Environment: real
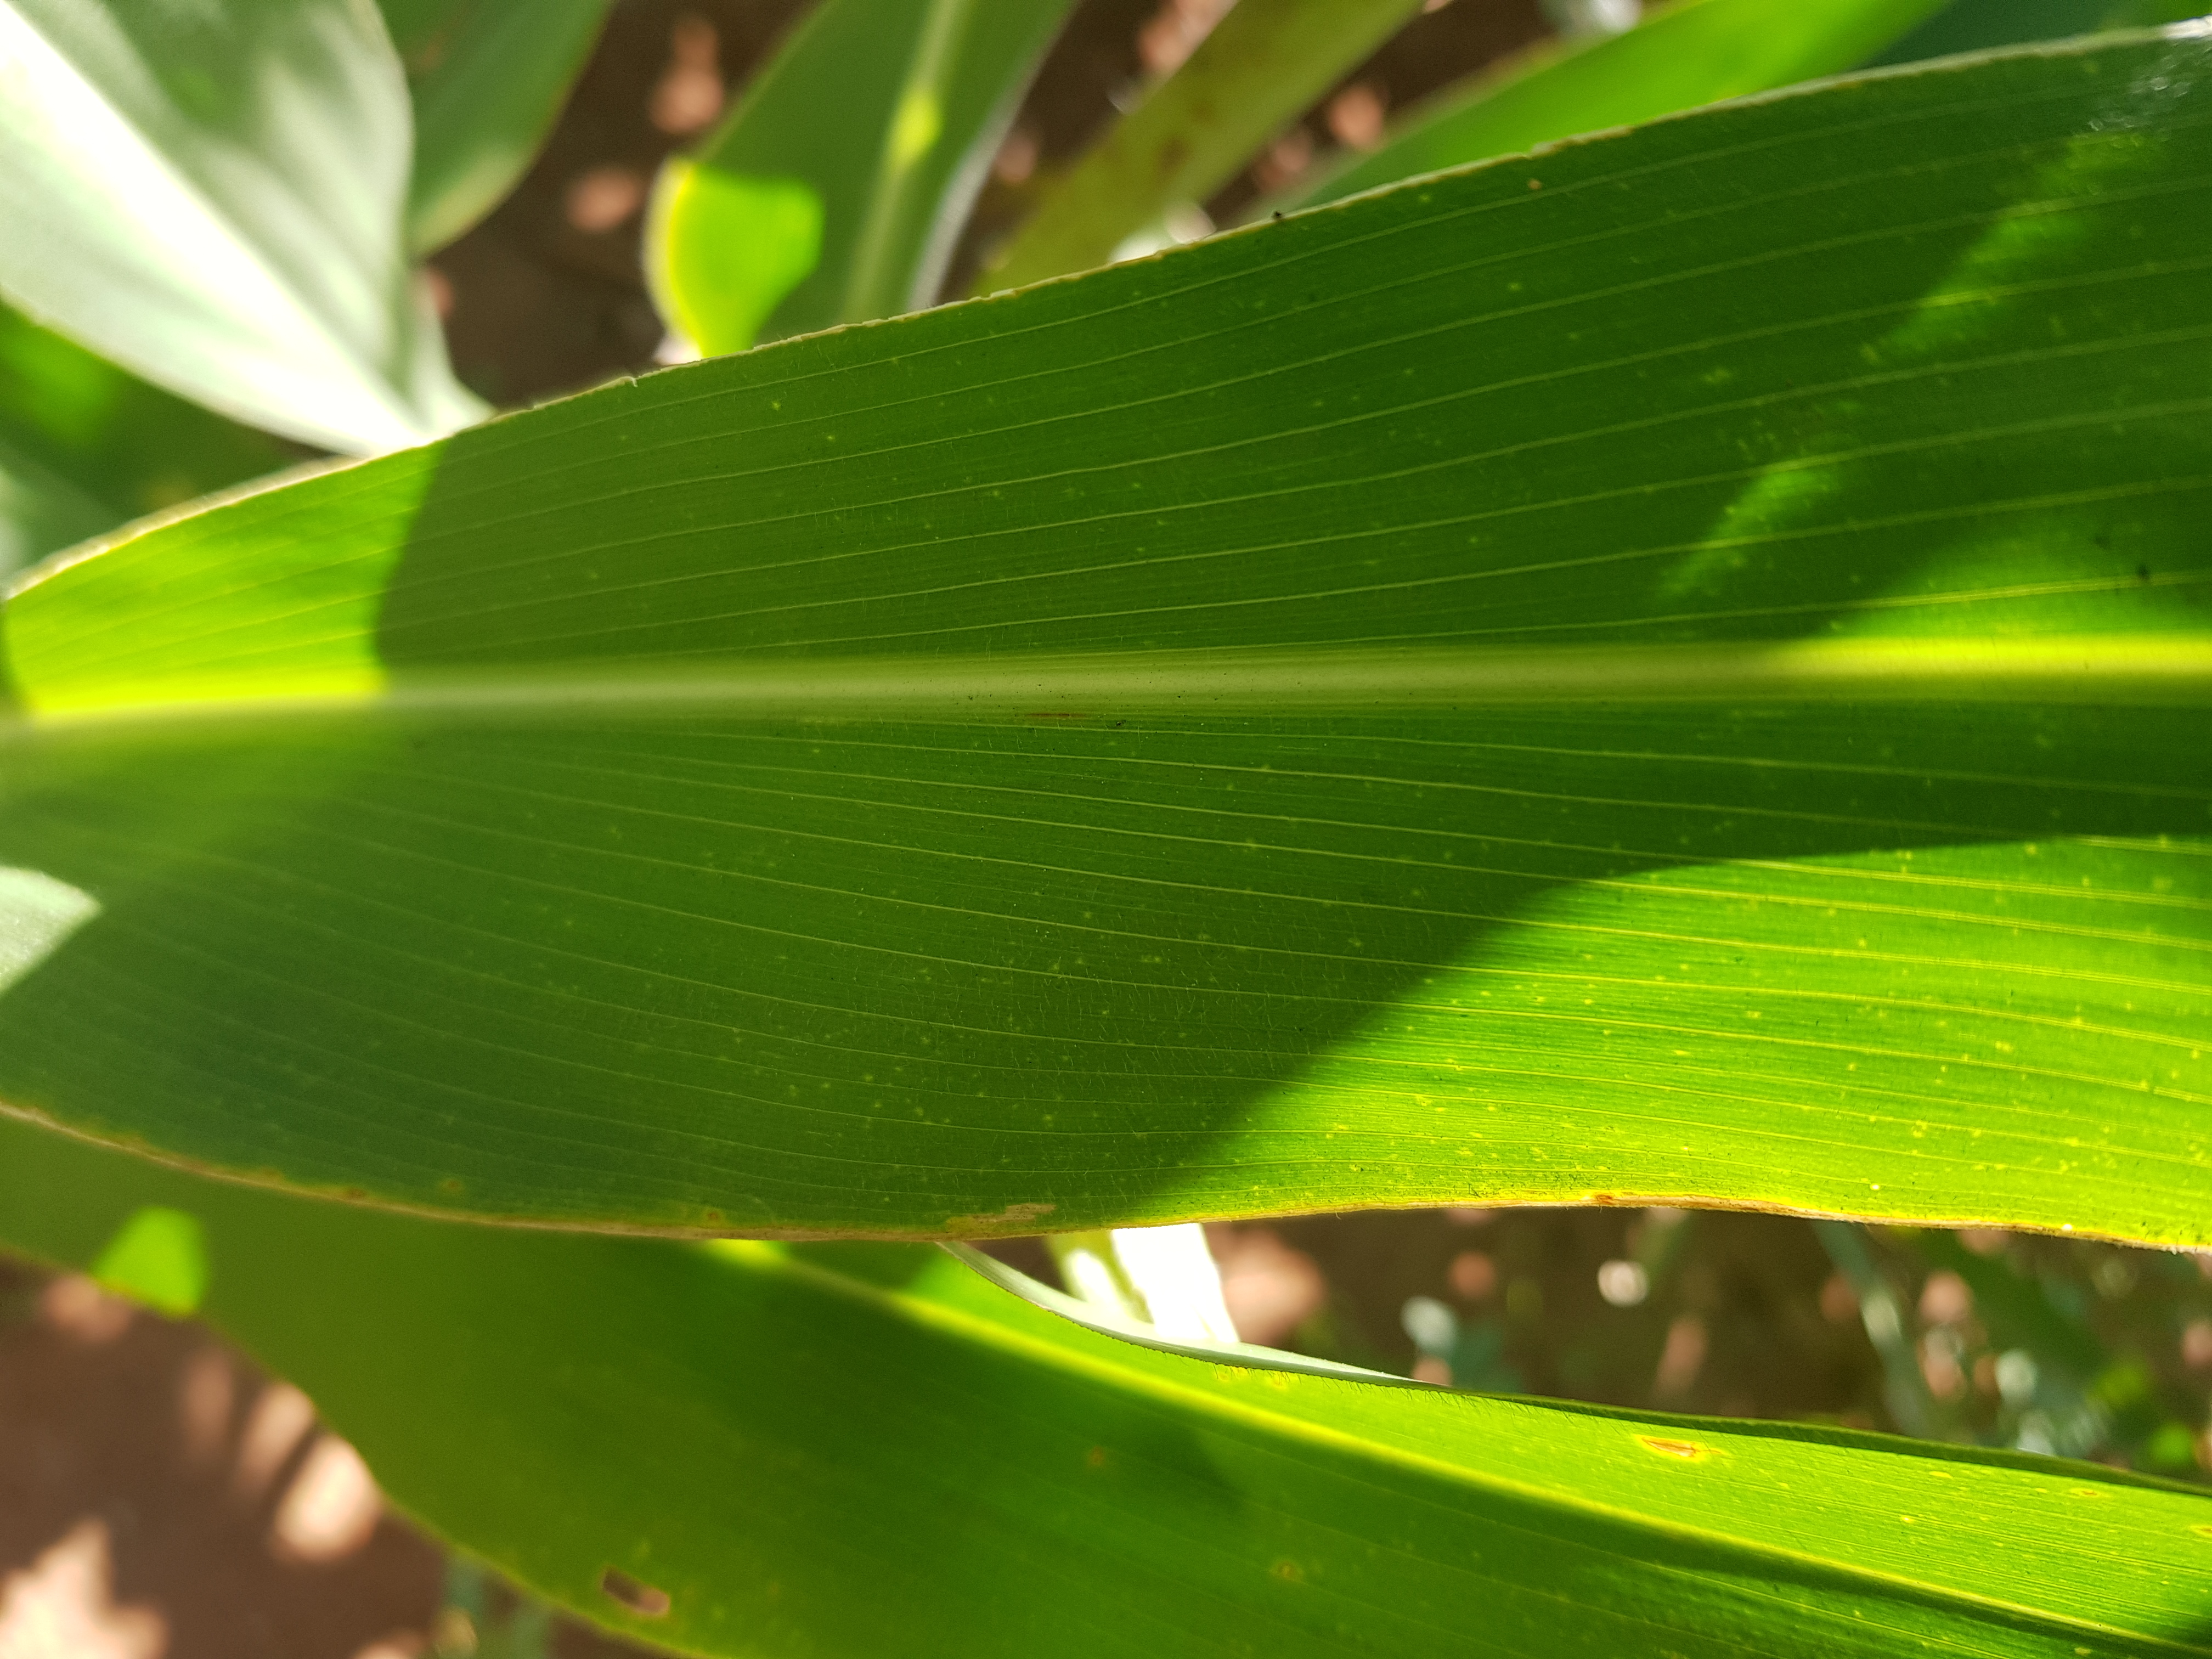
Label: gray_leaf_spot